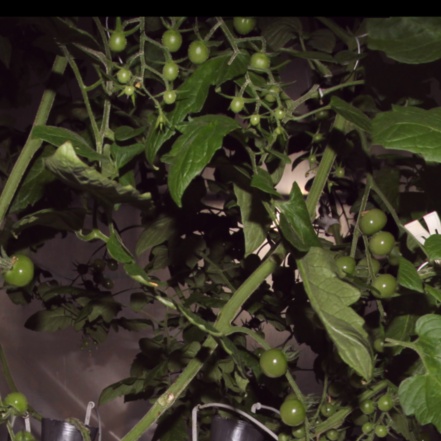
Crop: tomato